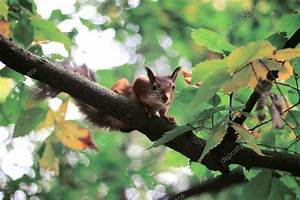
Label: squirrel